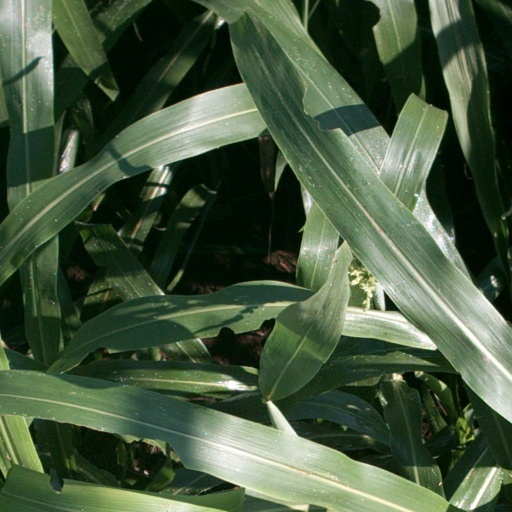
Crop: sorghum